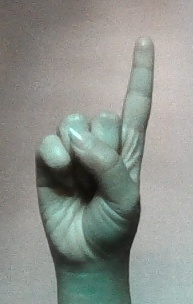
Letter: bb